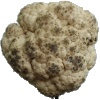
Label: Cauliflower 1